Effects of high altitude on humans

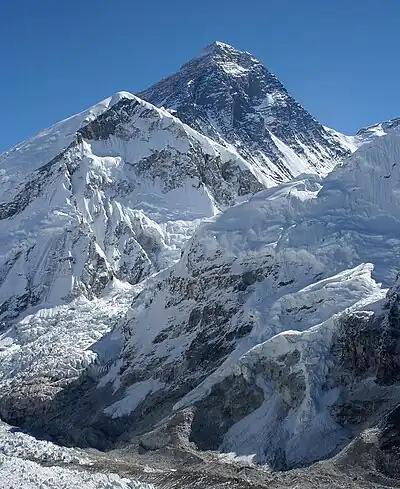
The summit of Mount Everest is in the death zone, as are the summits of all eight-thousanders.

The death zone in mountaineering (originally the "lethal zone") was first conceived in 1953 by Edouard Wyss-Dunant, a Swiss physician and alpinist. It refers to altitudes above a certain point where the amount of oxygen is insufficient to sustain human life for an extended time span. This point is generally tagged as , less than 356 millibars of atmospheric pressure). All 14 summits in the death zone above 8000 m, called eight-thousanders, are located in the Himalaya and Karakoram mountain ranges.